Wind Cradle

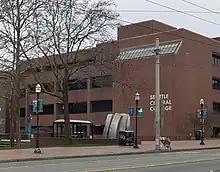
The sculpture at Seattle Central College, 2022

The artwork was surveyed and deemed "treatment needed" by the Smithsonian Institution's "Save Outdoor Sculpture!" program in 1994. It is administered by the Washington State Arts Commission's Art in Public Places Program.